Jack Knight (footballer)

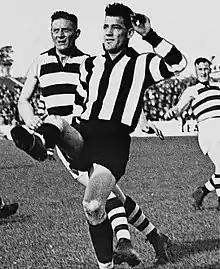
Knight in 1938

Jack 'Cracker' Knight (21 November 1912 – 17 July 1976) was an Australian rules footballer who played with Collingwood and both played for and coached St Kilda in the Victorian Football League (VFL).